Barry Bonds

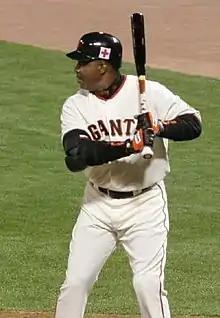
Bonds at the plate with the Giants

1999 marked a career-low, up to that point, for Bonds in terms of playing time. Bonds started off the 1999 season hitting well by batting .366 in the month of April with four home runs and 12 RBI in the Giants' first 12 games of the season. But on April 18, he was placed on the 15-day disabled list for only the second time in his career up to that point. Bonds had suffered a torn tendon in his biceps as well as bone spurs in his elbow, both of which required surgery and cost him the rest of April and all of May.